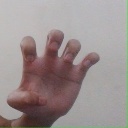
अक्षर: झ